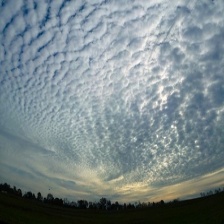
Cloud type: Cirroculumulus